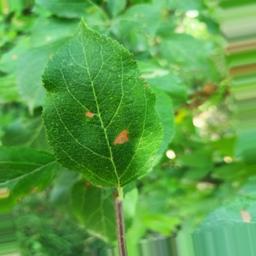
Label: Alternaria